Dartford (UK Parliament constituency)

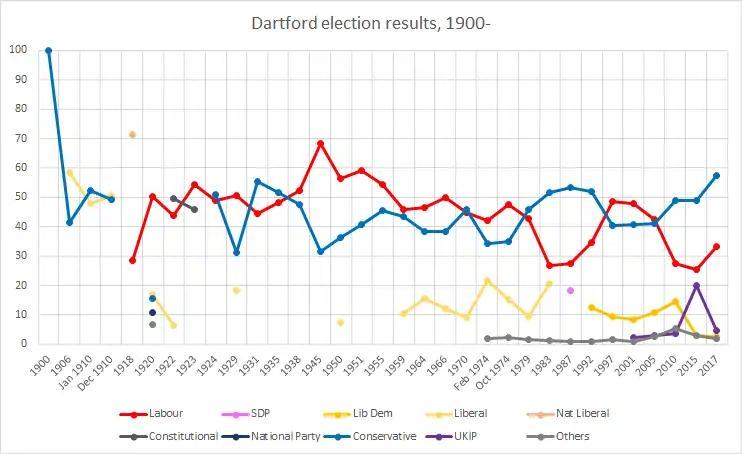
Dartford election results

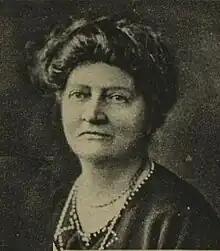
Alison Garland

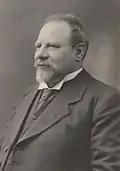
Rowlands

Another General Election was required to take place before the end of 1915. The political parties had been making preparations for an election to take place and by July 1914, the following candidates had been selected;